Embanking of the tidal Thames

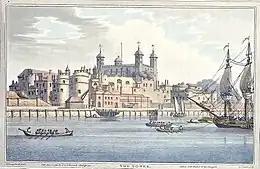
Tower of London, 1795 (Joseph Farington, Getty Research Institute)

Sometimes local communities were overwhelmed or defeated e.g. by storm surges, or internal dissensions, and needed help to repair the walls. It was the duty of the king to protect his realm from attacks and this included the violence of the sea. The English kings took to sending out commissions to repair the walls and settle disputes. These commissioners had emergency powers: they could make laws, collect taxes, adjudicate disputes and impress labour.